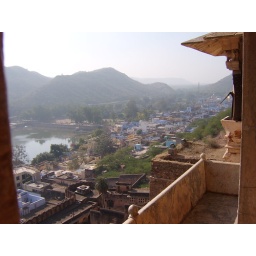
houses are painted blue if owned by brahmins (high caste) - think this is right